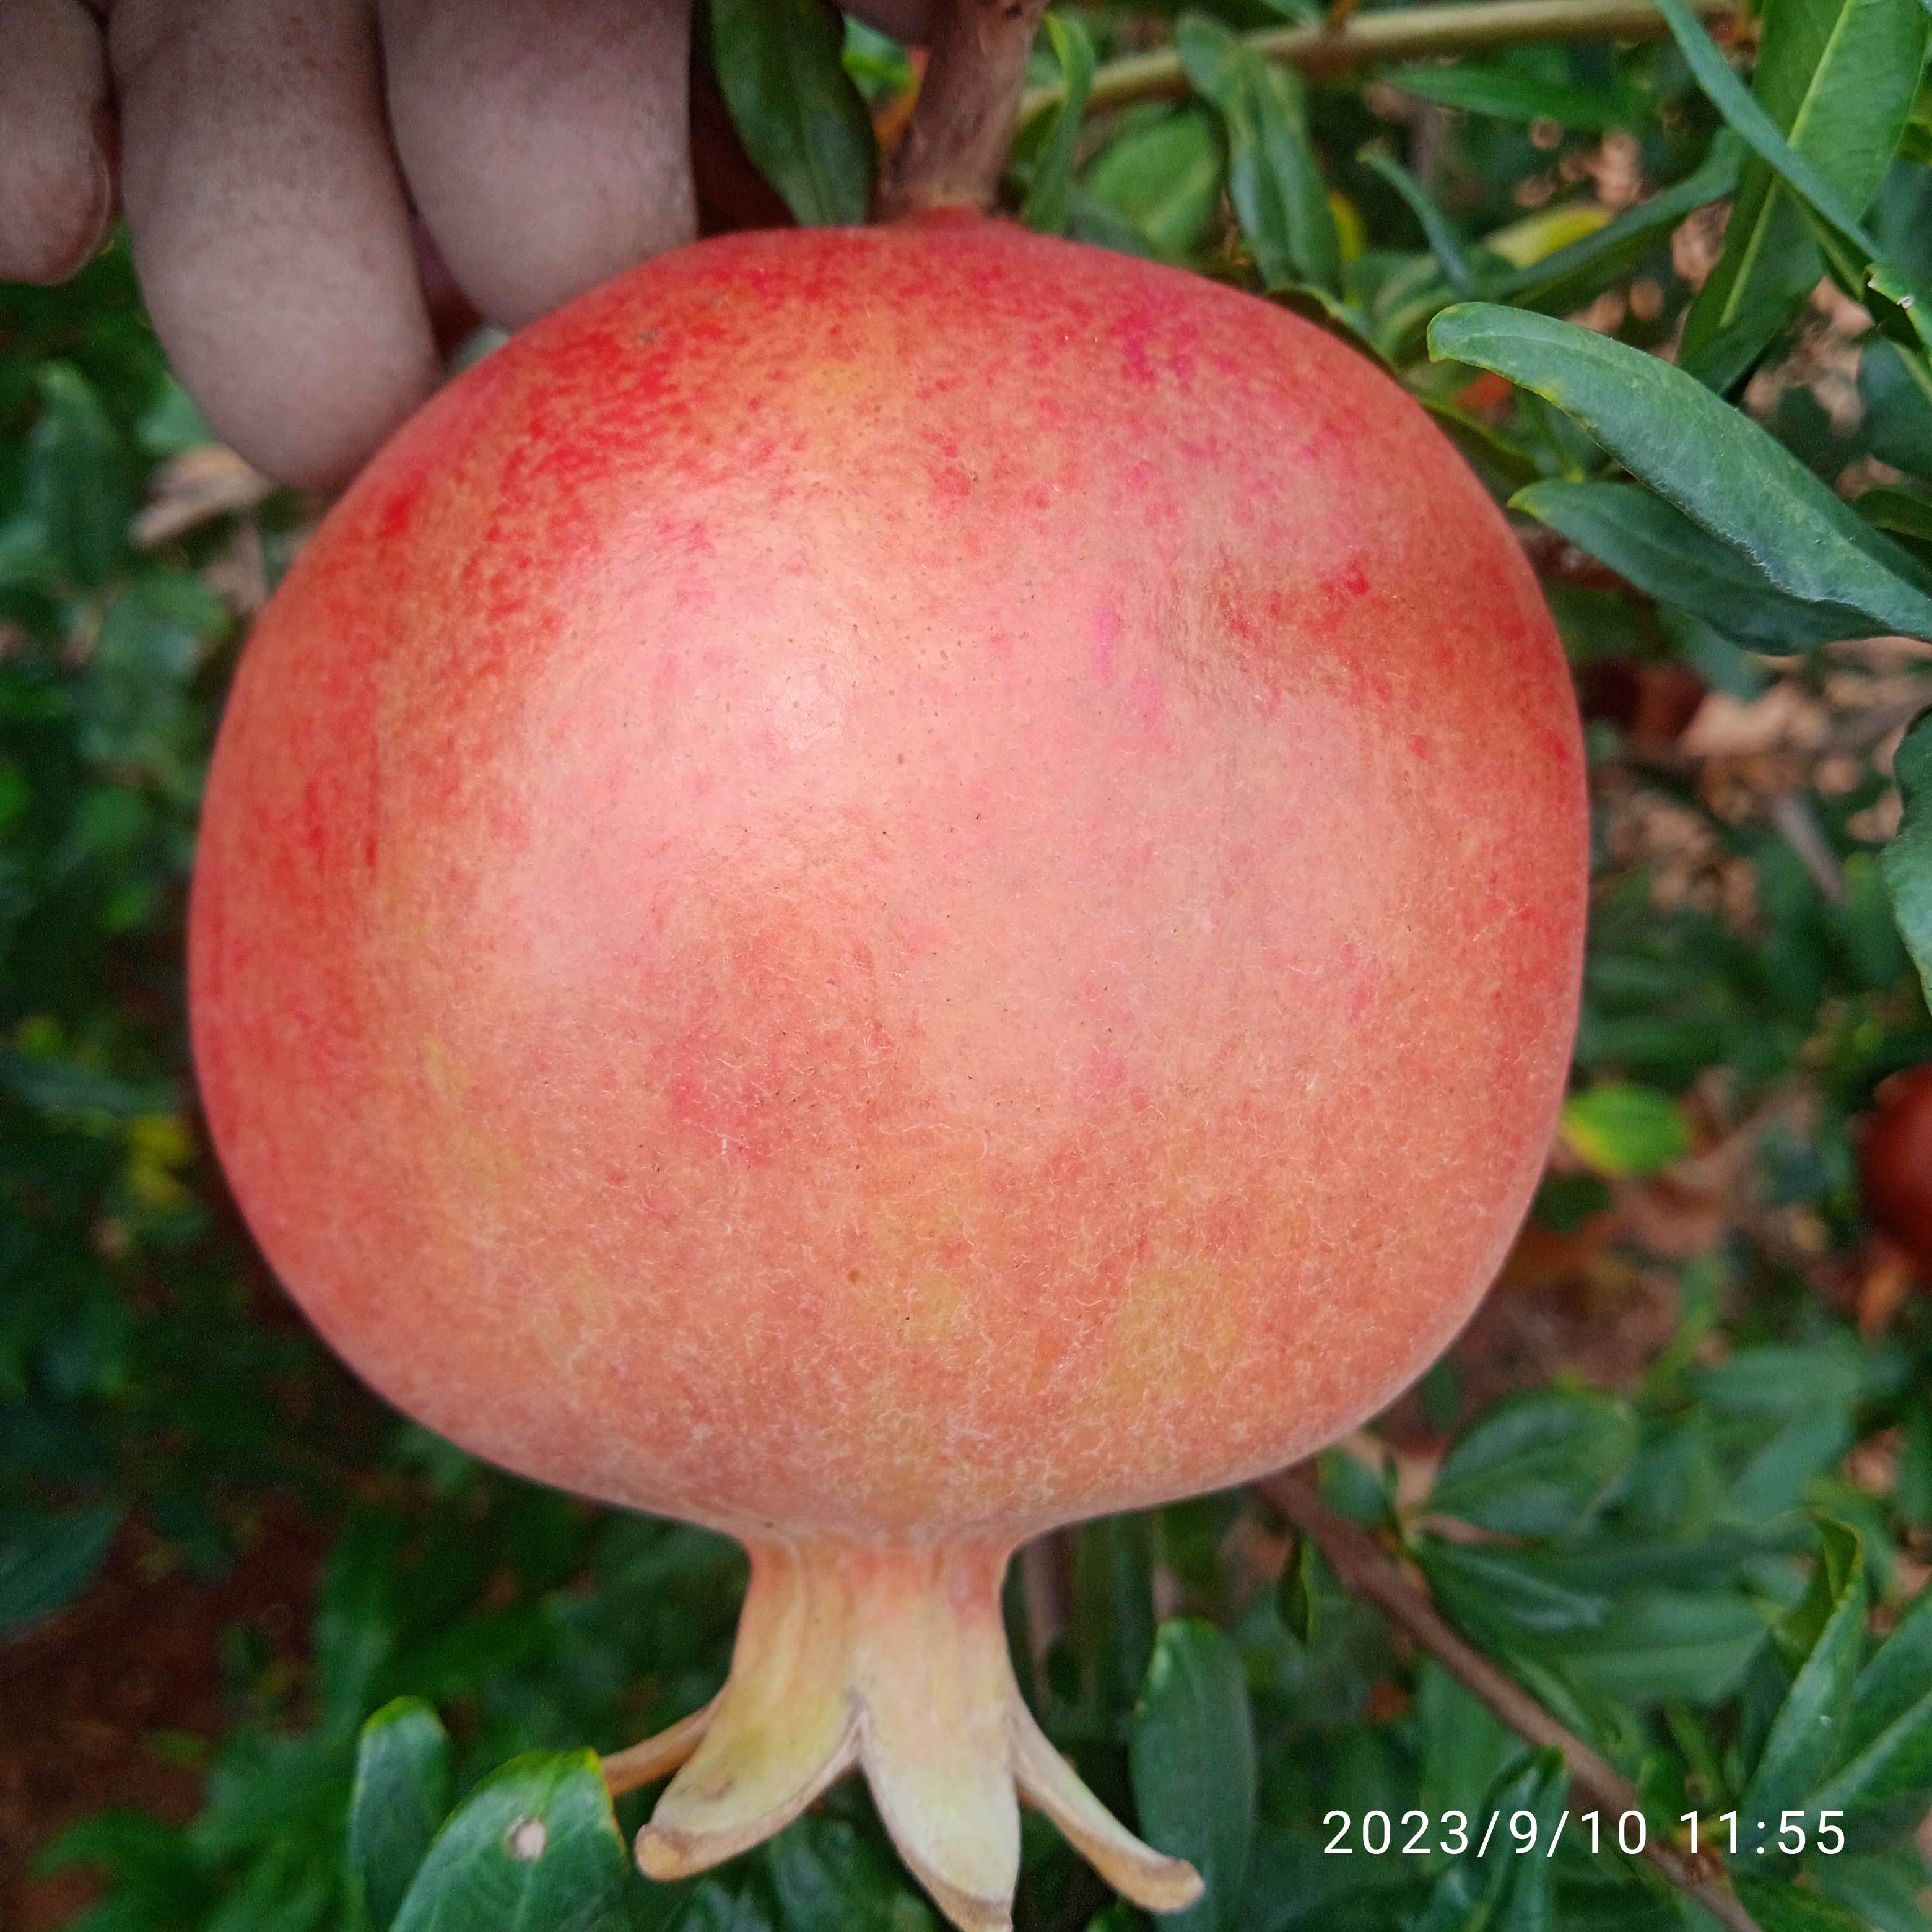
Label: Healthy